Pedro (footballer, born 1987)

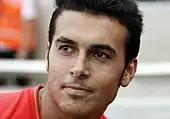
Pedro during training with Barcelona in 2008

Pedro was a part of the first team's 2008–09 pre-season, and showed early promise, scoring against Hibernian and the New York Red Bulls respectively. On 13 August 2008, he started in a 4–0 win against Wisła Kraków in the third qualifying round of the 2008–09 UEFA Champions League. His first appearance in the group stage of that competition came on 16 September, when he replaced Thierry Henry in a 3–1 home win over Sporting CP. In Barcelona's treble-winning season in 2008–09, Pedro made 14 appearances. In the Champions League final, he came on as a stoppage-time substitute in a 2–0 win against Manchester United at the Stadio Olimpico in Rome.